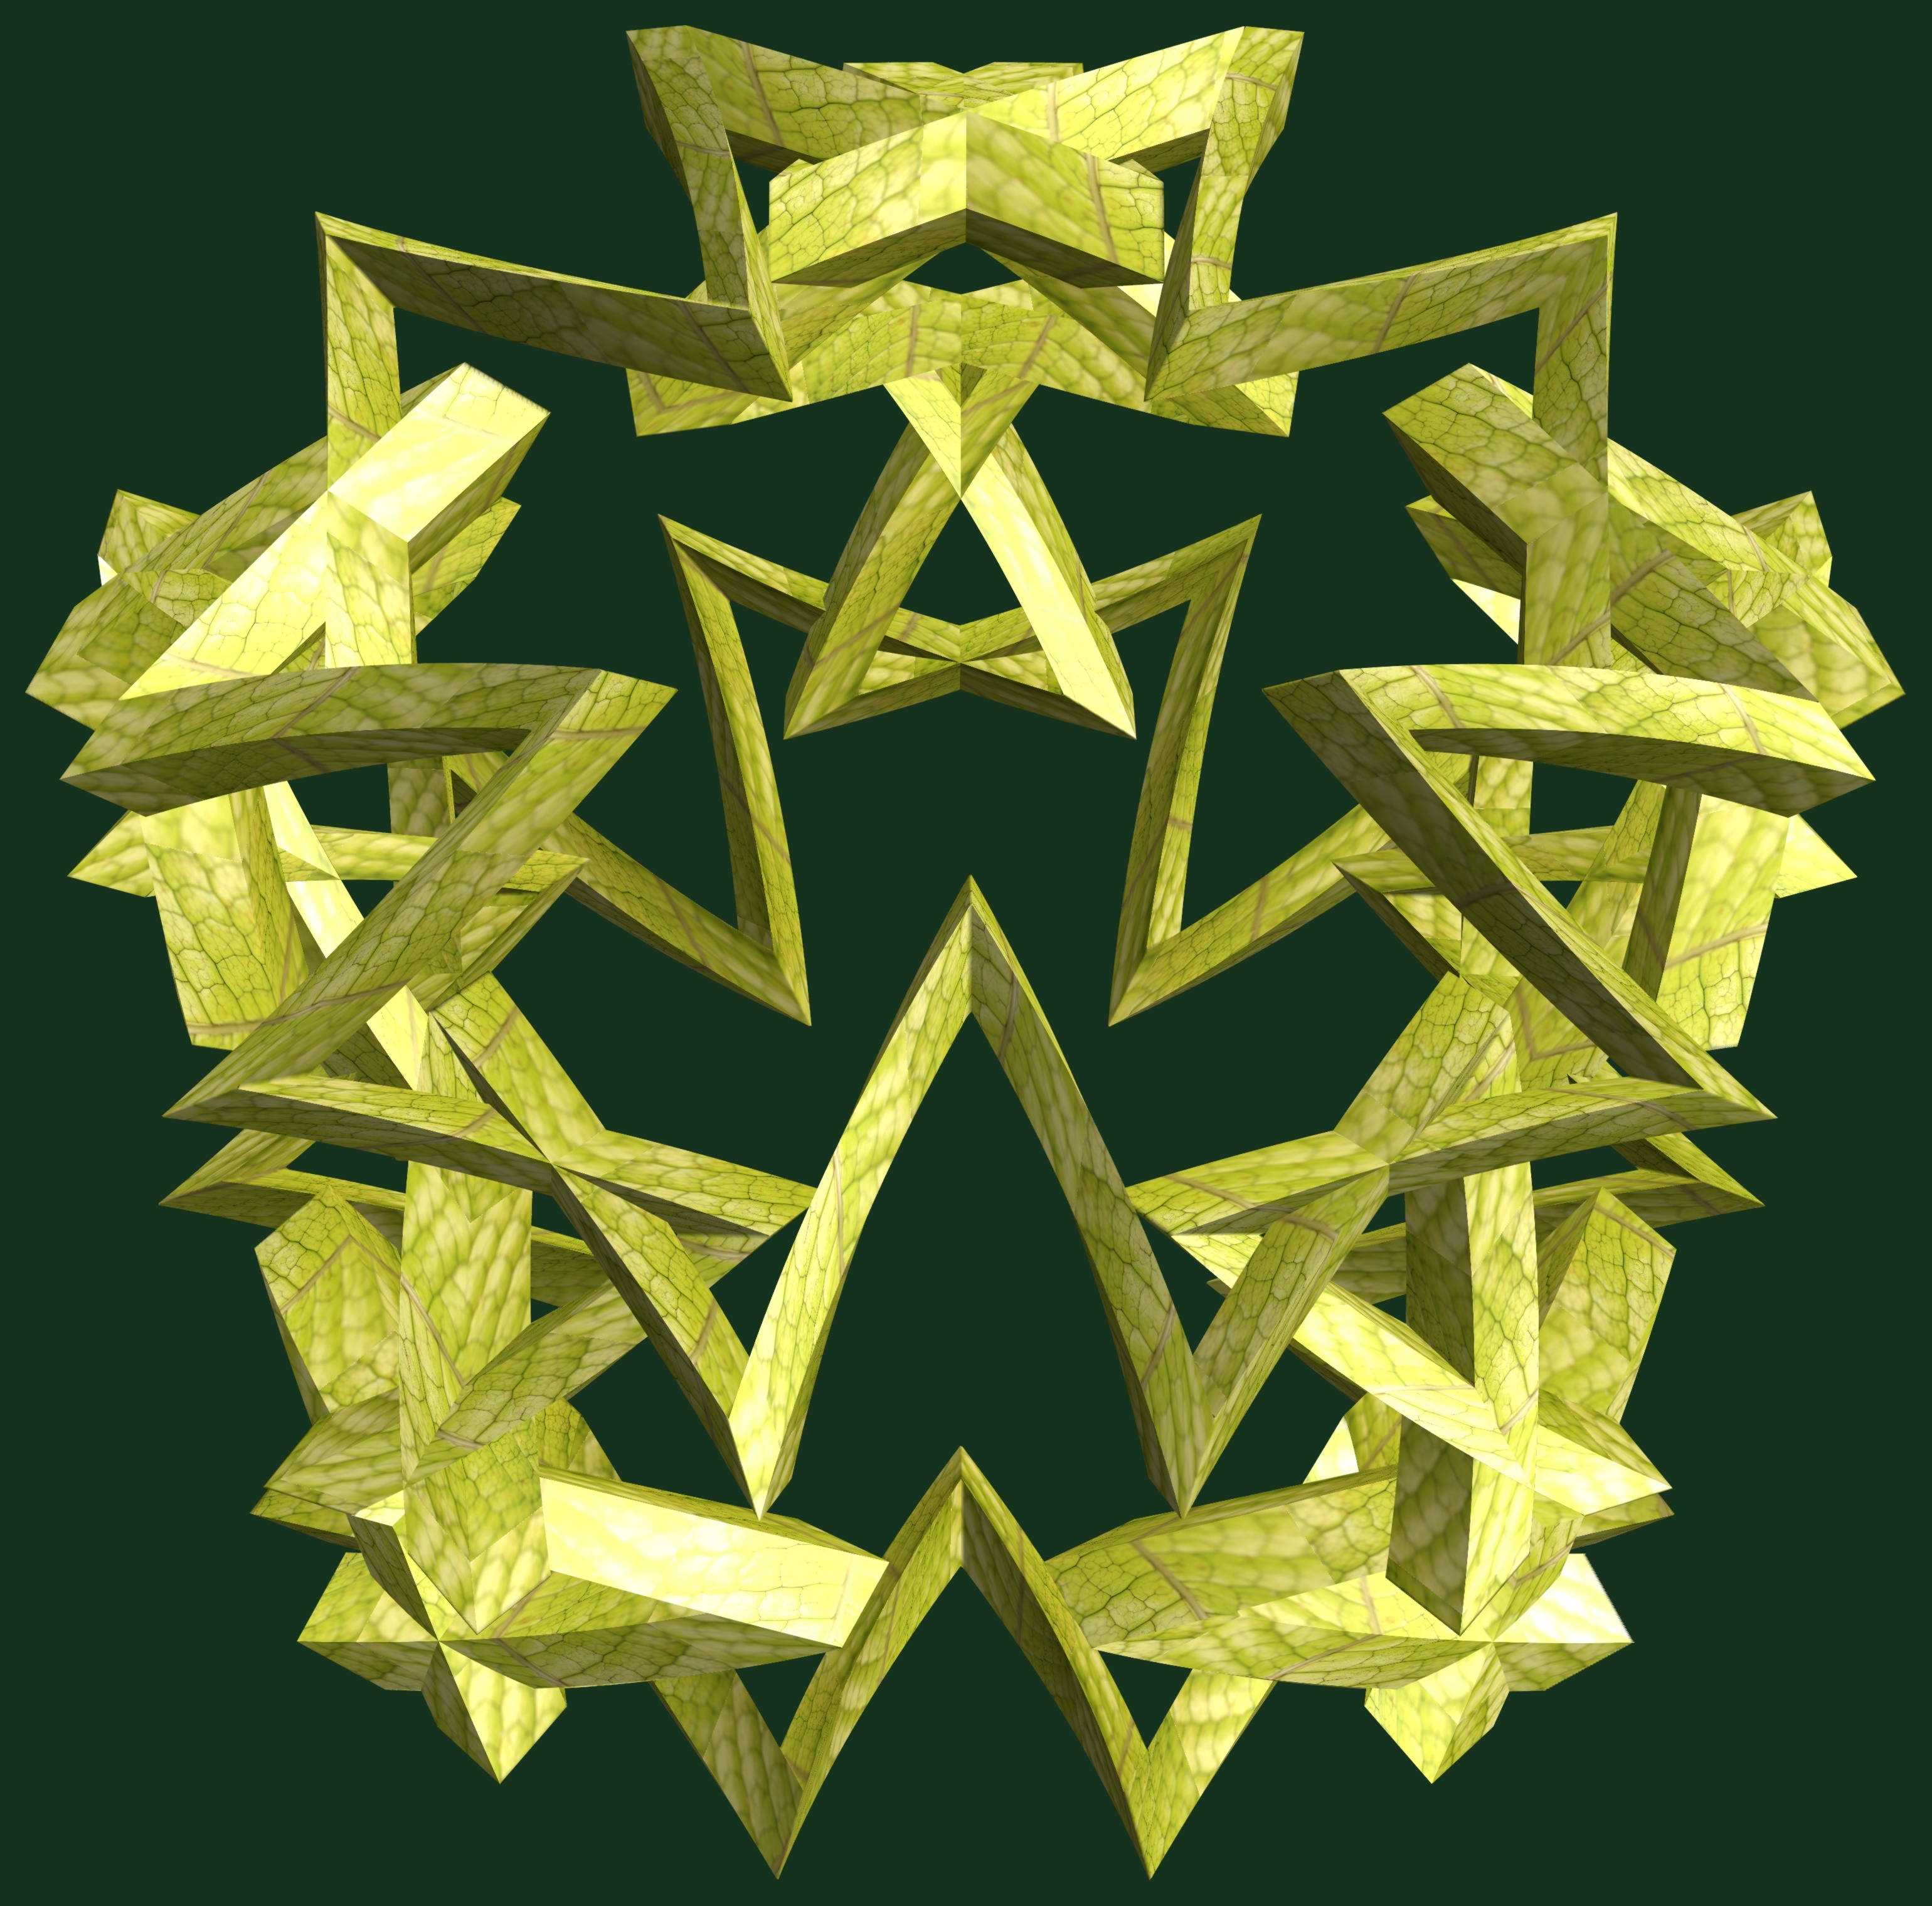
abstract, structure, star, texture, leaf, pattern, symbol, geometry, yellow, jewellery, sculpture, art, cool image, illustration, design, symmetry, 3d, graphic, shape, torus, mathematica, cg, parametricplot3d, code, program, algorithm, mapping, geometricsculpture, fashion accessory